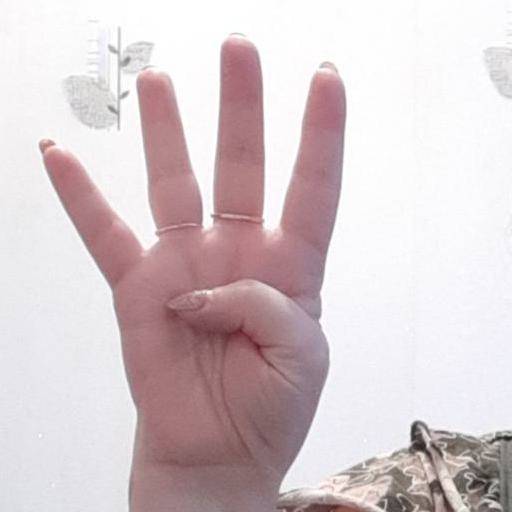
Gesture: four